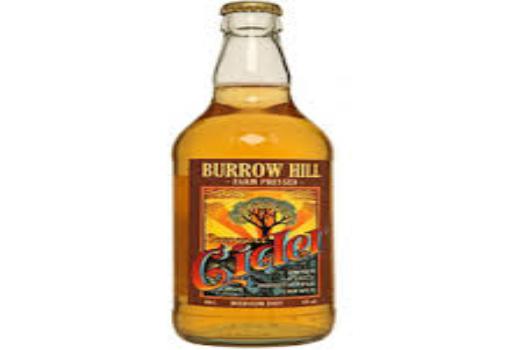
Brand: Burrow Hill Cider
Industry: Food